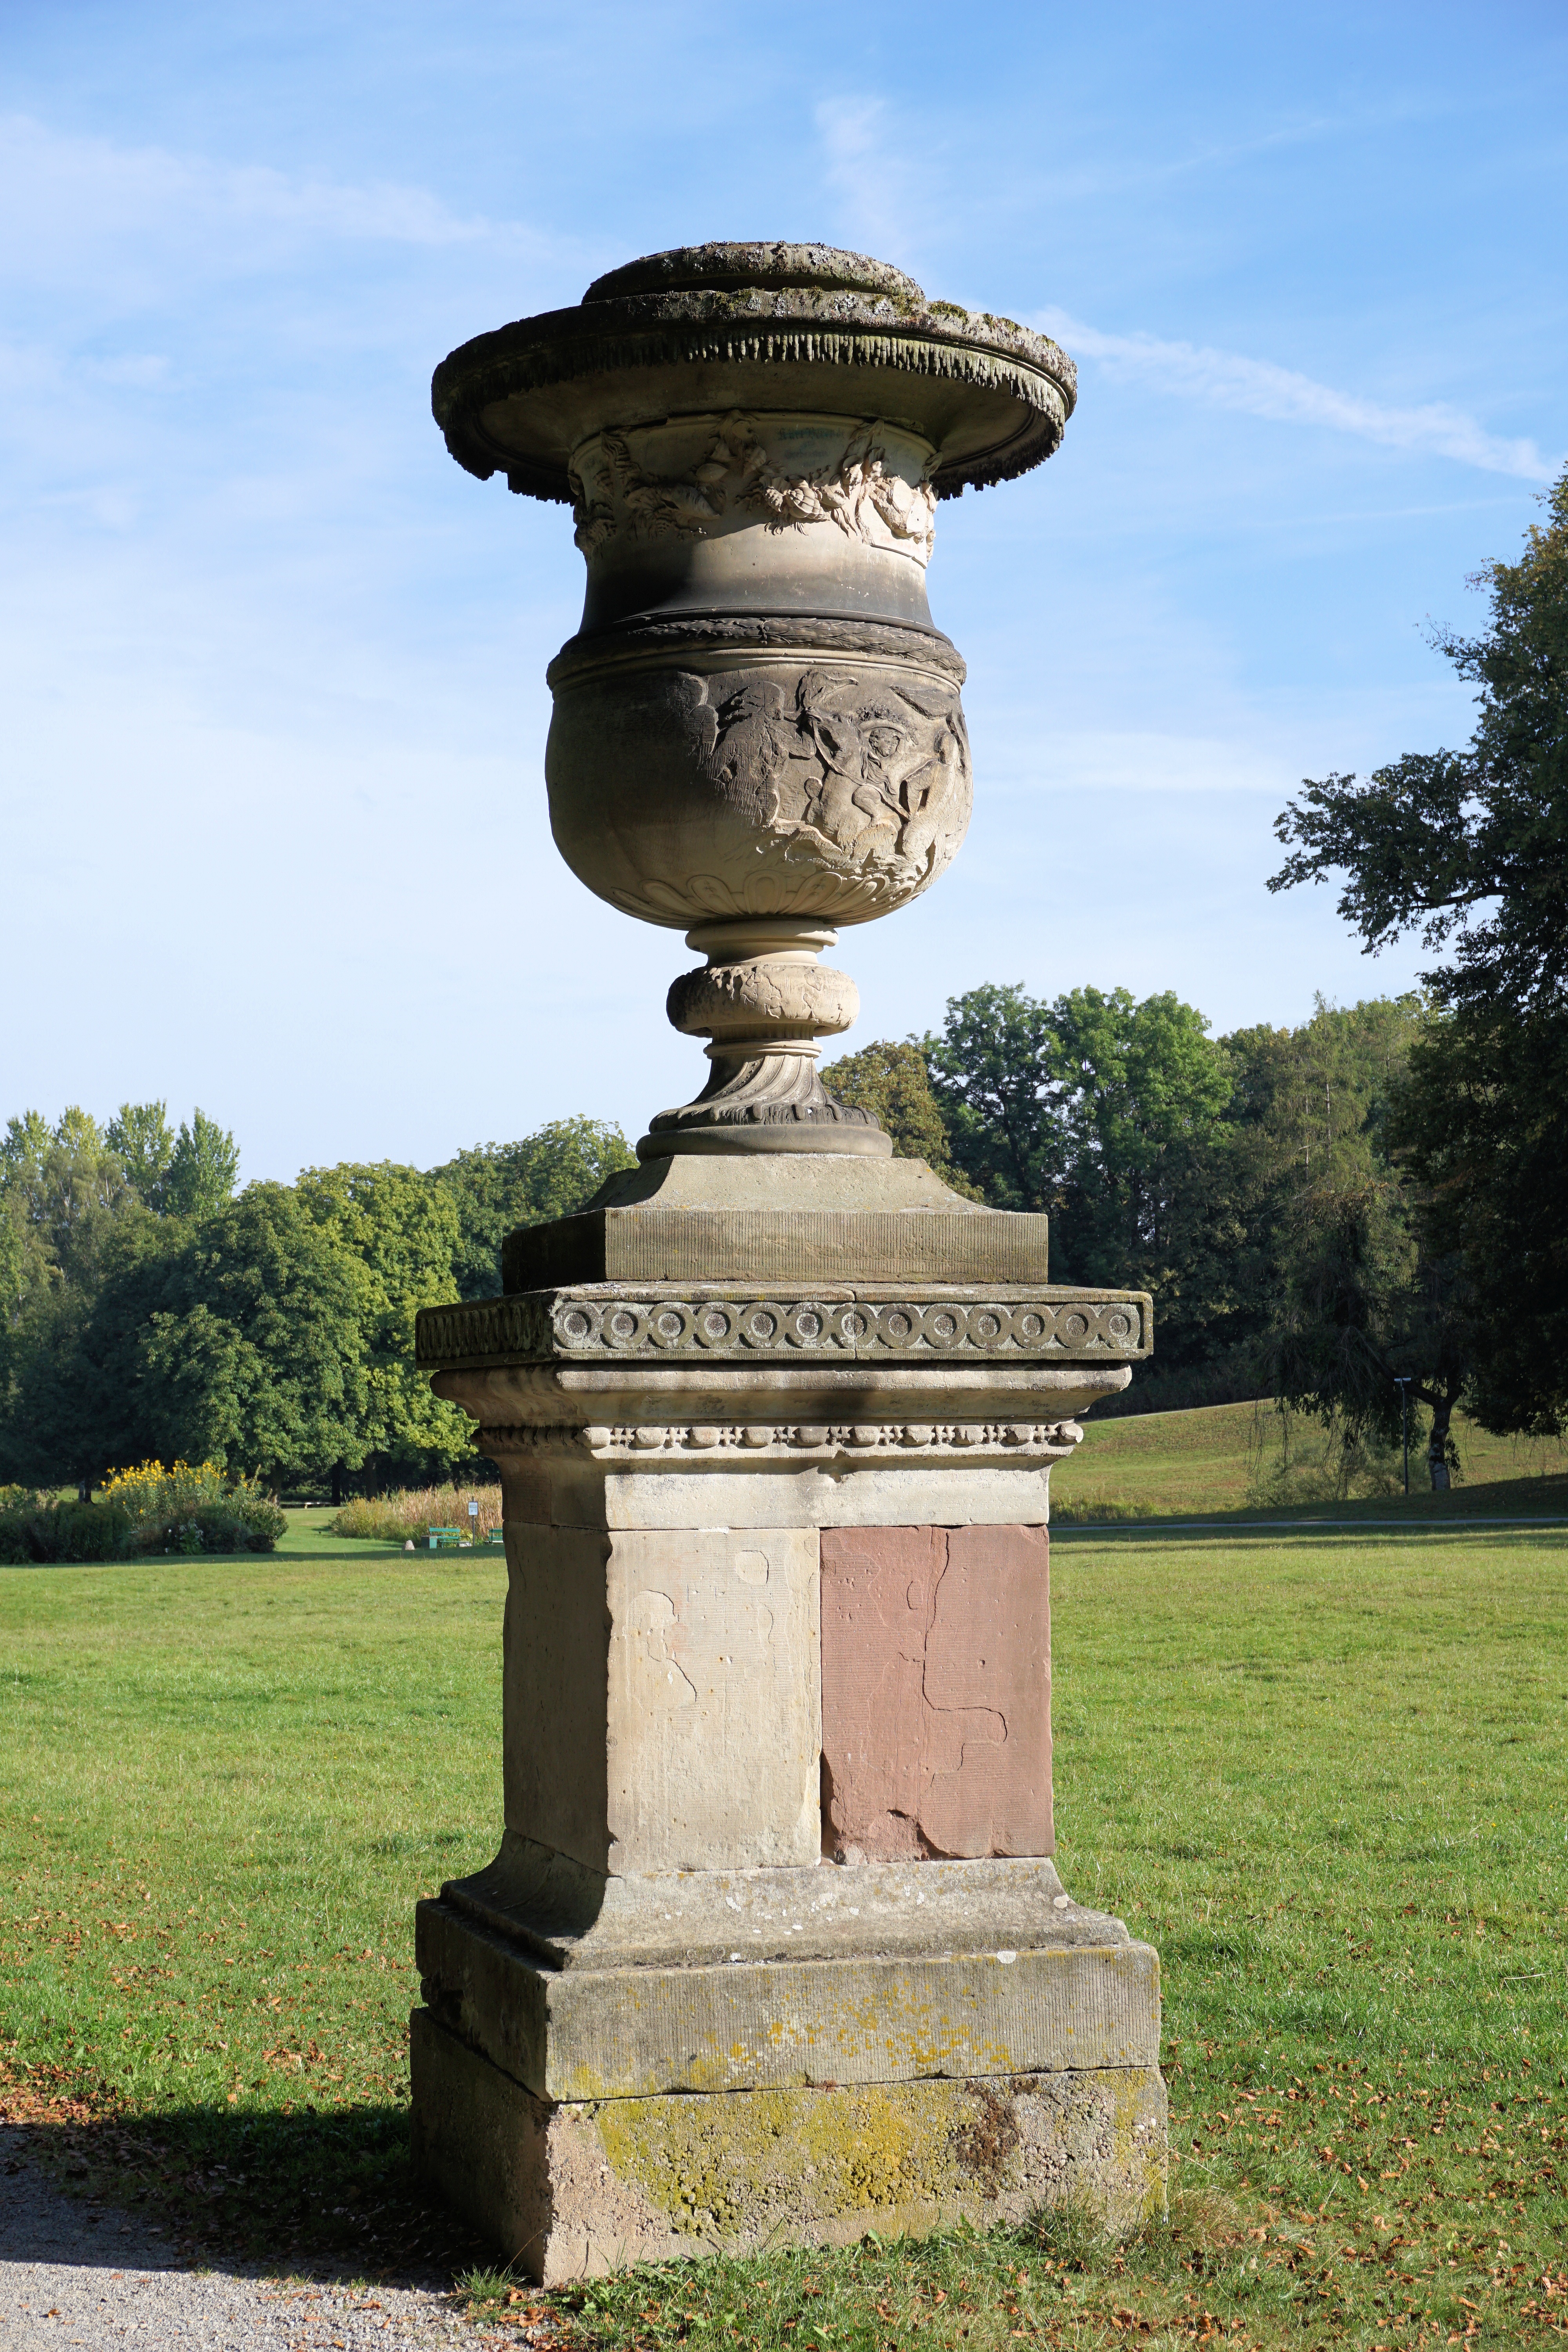
structure, monument, statue, vase, decoration, column, park, garden, places of interest, sculpture, memorial, art, temple, stone figure, castle park, calden, wilhelmsthal, ancient history